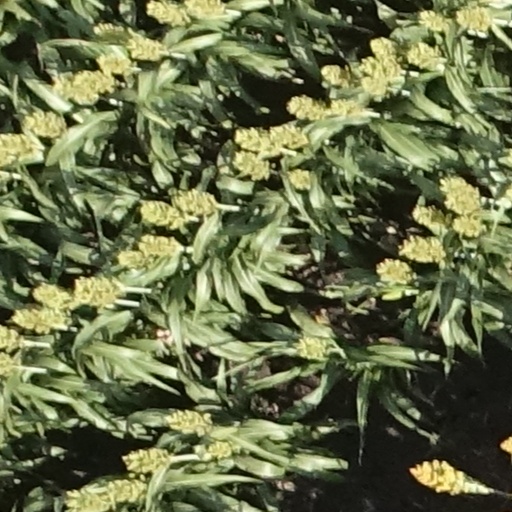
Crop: sorghum